Seagate Castle

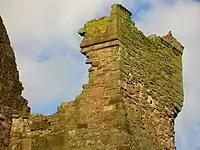
Detail of the old watchtower overlooking the old harbour

In the twelfth century the castle of Irvine lay within the lordship of Cunninghame, which had been granted by David I to Hugh de Morville, Lord High Constable of Scotland. In 1196 the lordship passed from the de Morville family, through failure of male heirs, and then descended through various families, among whom were the Balliols. Robert the Bruce granted the lordship to Robert the Steward.